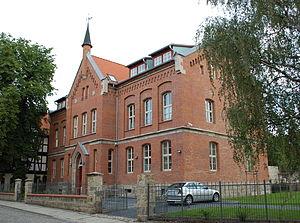
Le bâtiment situé Altetopfstraße 22 est un monument historique de la ville de Quedlinbourg, dans le Land de Saxe-Anhalt, en Allemagne. Aujourd'hui converti en résidence, il accueillait auparavant une école de soutien municipale puis la Pestalozzischule.